Doune railway station

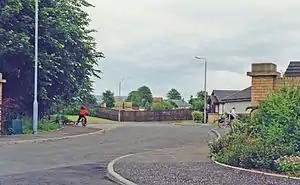
Location of the station (1997)

Doune was a railway station located in Doune, in the council area of Stirling, Scotland.